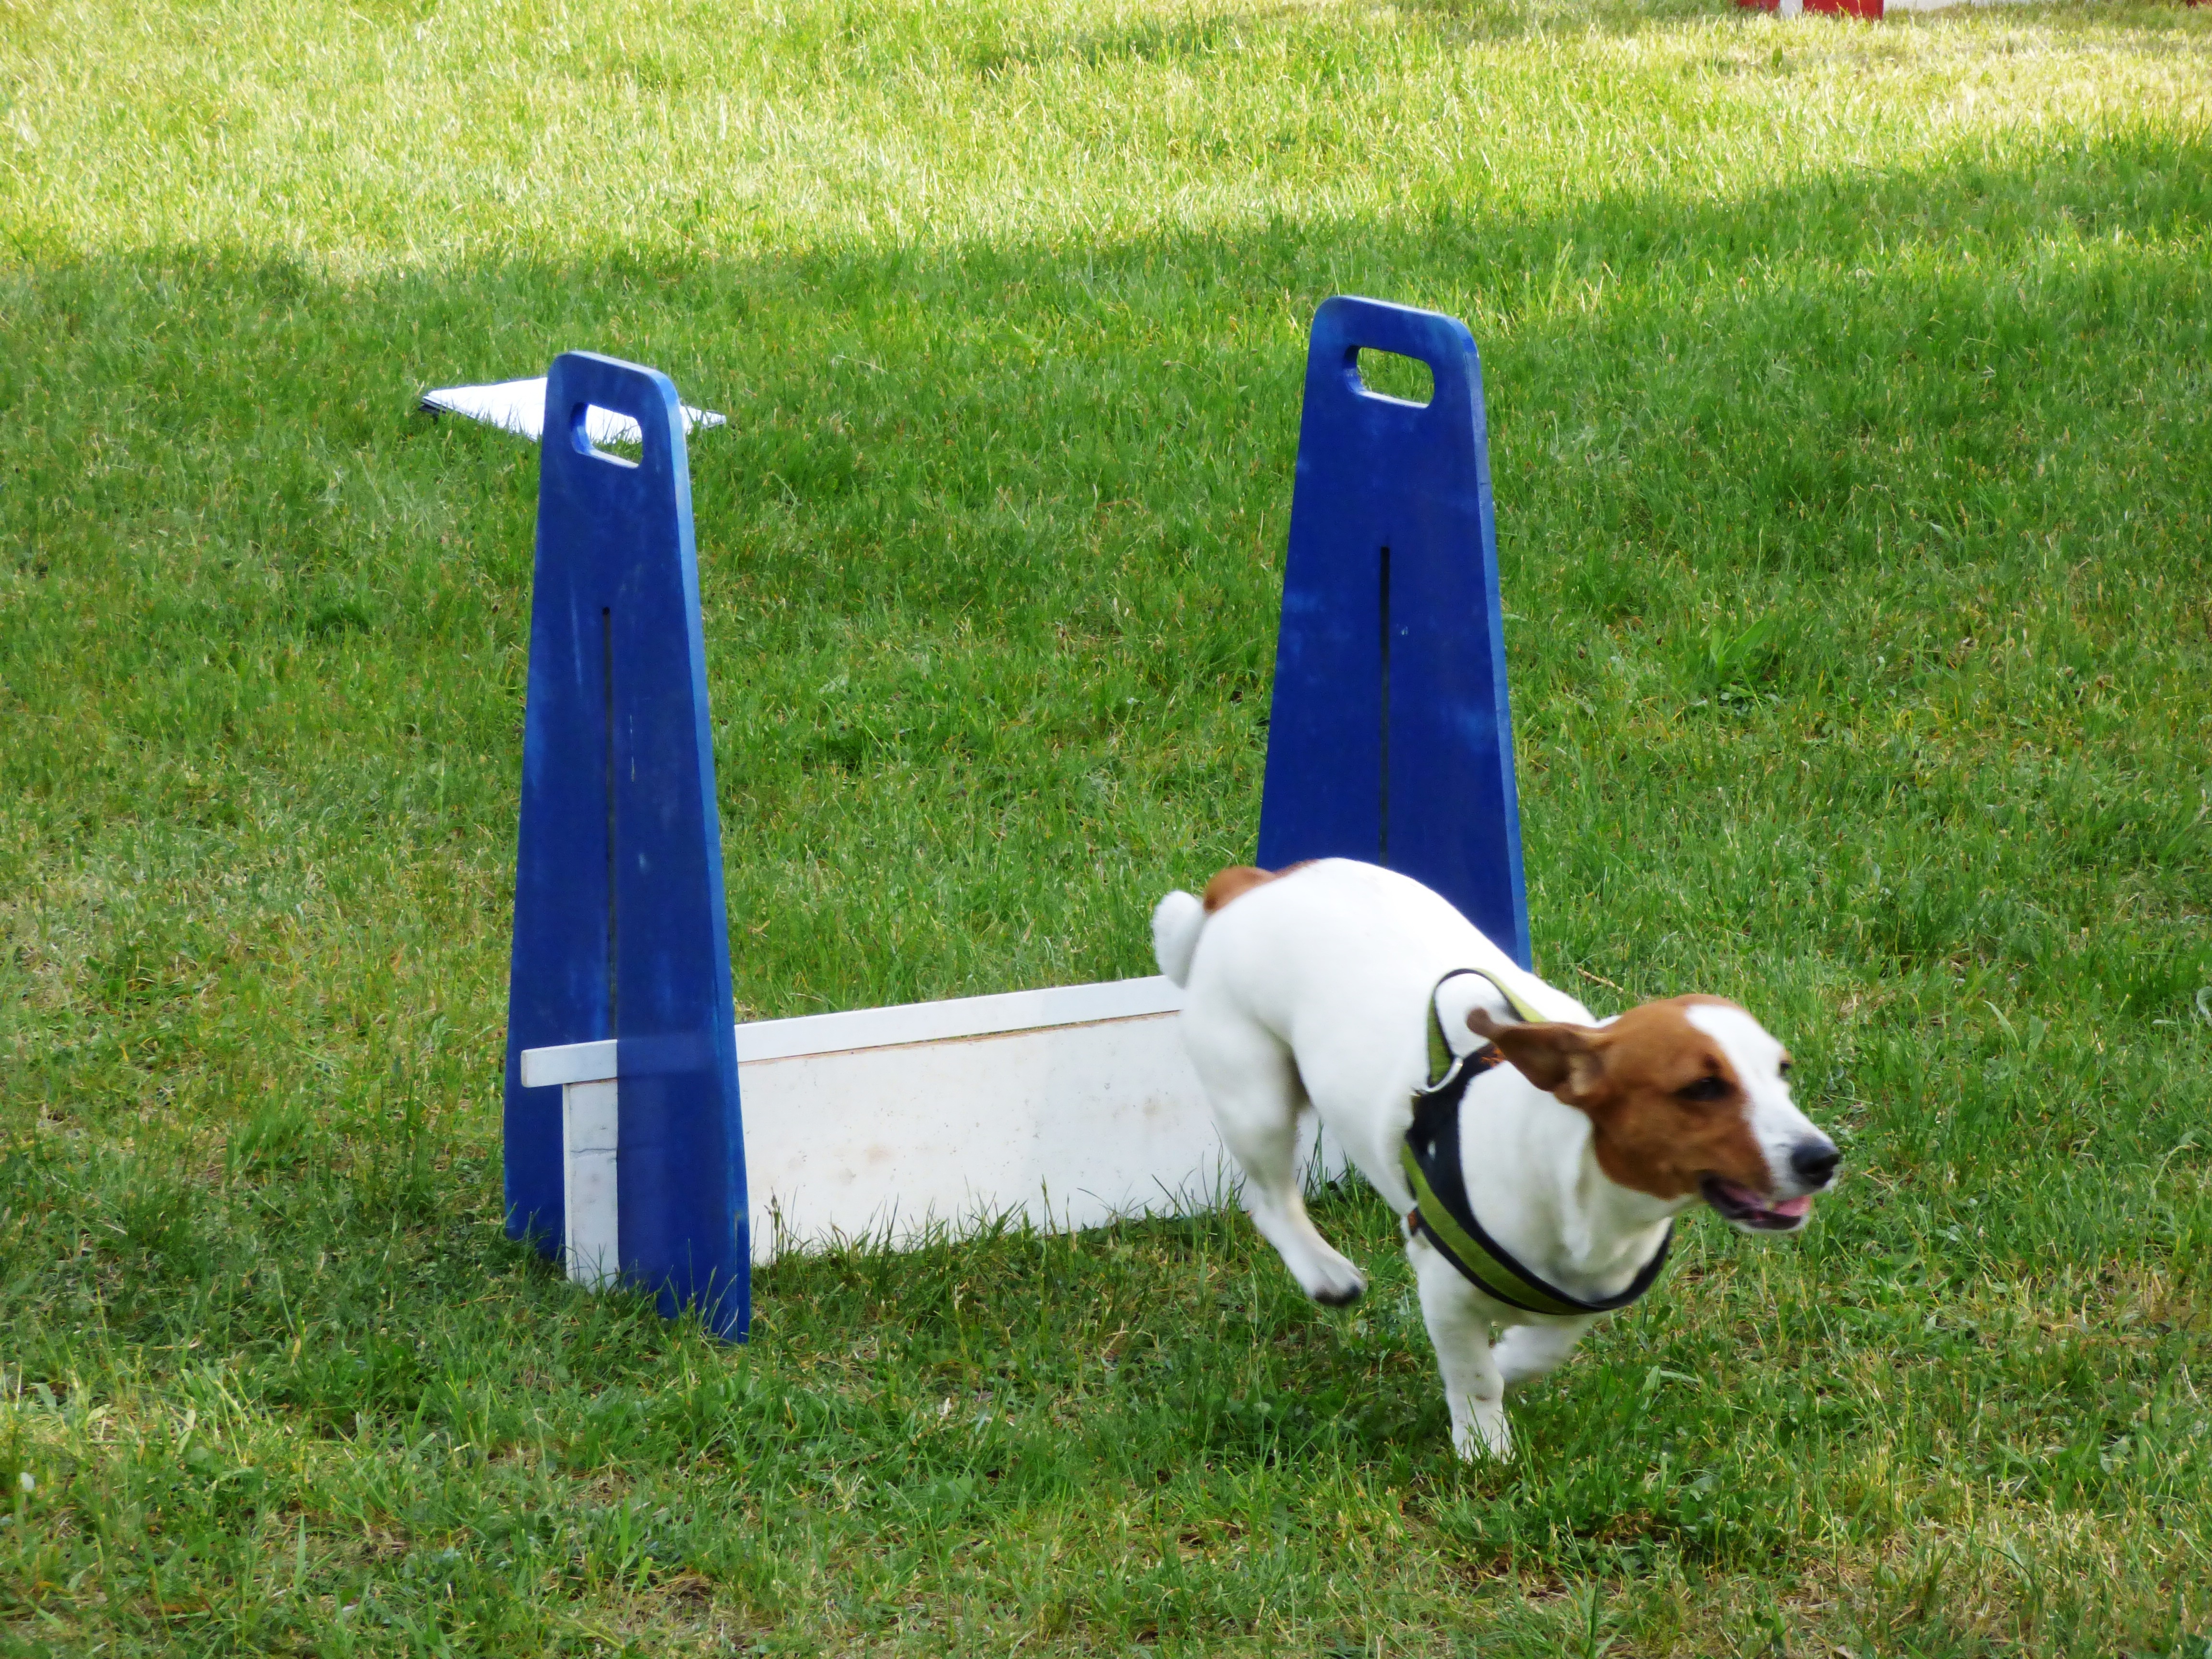
sport, play, dog, animal, jump, pet, fur, coat, mammal, friend, hound, thoroughbred, snout, happy, tail, animals, vertebrate, games, harrier, breed, doggy, obstacle, a friend of man, dog like mammal, animal sports, dog sports, dog agility